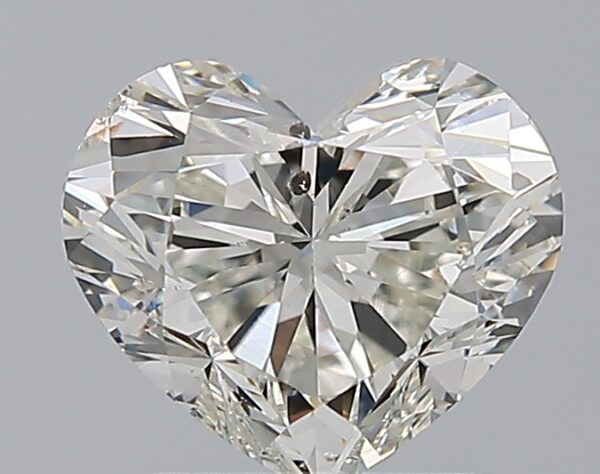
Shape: heart
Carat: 2
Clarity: SI2
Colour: J
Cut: EX
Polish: EX
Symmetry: VG
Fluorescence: N
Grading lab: GIA
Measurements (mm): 7.36 x 8.55 x 5.08